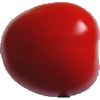
Label: Tomato 4